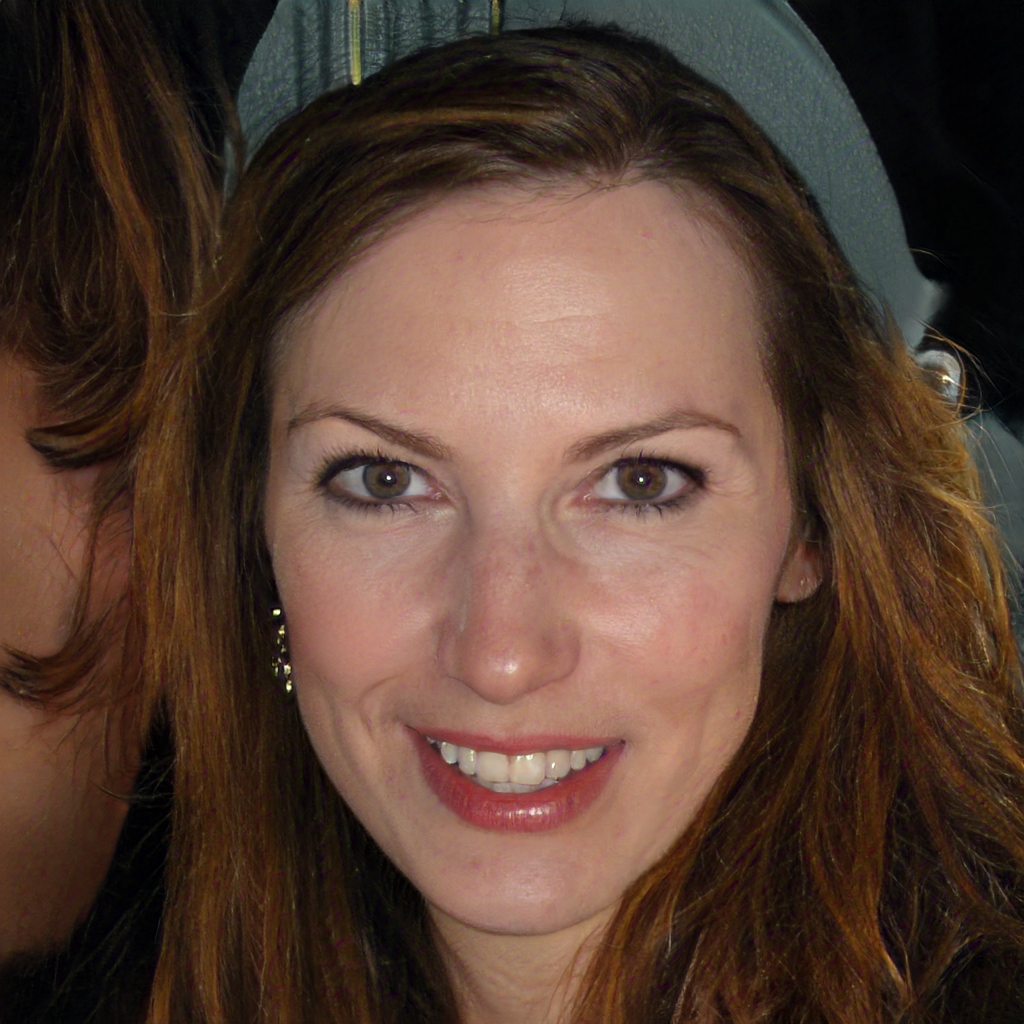
Label: Colored